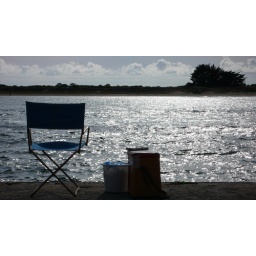
&amp;quot;Sitting in the morning sunI'll sitting till the evening comesWatching the ships roll inThen I watch them roll away again, yeah...&amp;quot;(Otis Redding)